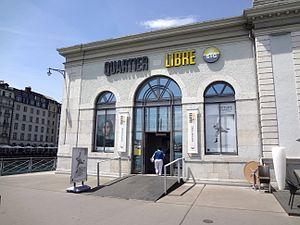
Espace d'exposition des Services industriels de Genève (SIG) occupant une partie de l'ancien bâtiment industriel du Pont de la Machine
Les Services industriels de Genève sont un établissement public du canton de Genève, en Suisse, chargé notamment de la distribution de l'eau potable, du gaz, de l'électricité et de la chaleur à distance sur l'ensemble du canton de Genève, ainsi que de la gestion des réseaux correspondants. Ils s'occupent également du traitement des eaux usées, de l'incinération des déchets et de la gestion d'un réseau de fibre optique.